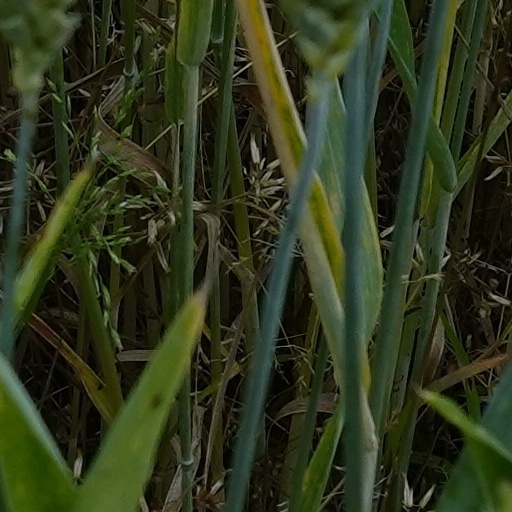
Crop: wheat